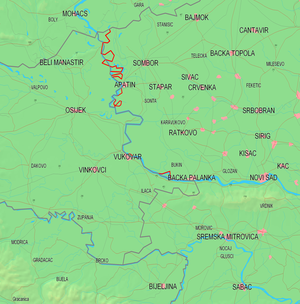
La frontière entre la Croatie et la Serbie est la frontière séparant la Croatie et la Serbie.